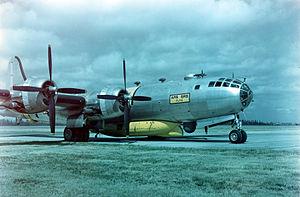
Le radar AN/APQ-13 était un radar d'observation du sol mis au point par les Laboratoires Bell, la Western Electric Company, et le Massachusetts Institute of Technology comme une version améliorée du radar aéroporté H2X, lui-même issu du radar H2S, le premier radar d'observation du sol qui était de fabrication britannique.